Medium season 5

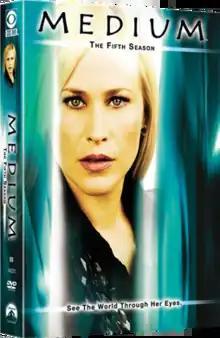
DVD cover

The fifth season of "Medium", an American television series, consisted of 19 episodes, premiering on February 2, 2009, and ending on June 1, 2009. This was the final season of the show to air on NBC. Although the show was initially renewed for a sixth season, NBC reversed course and cancelled it. CBS, whose studio produced the show, picked it up within 24 hours after NBC's cancellation.